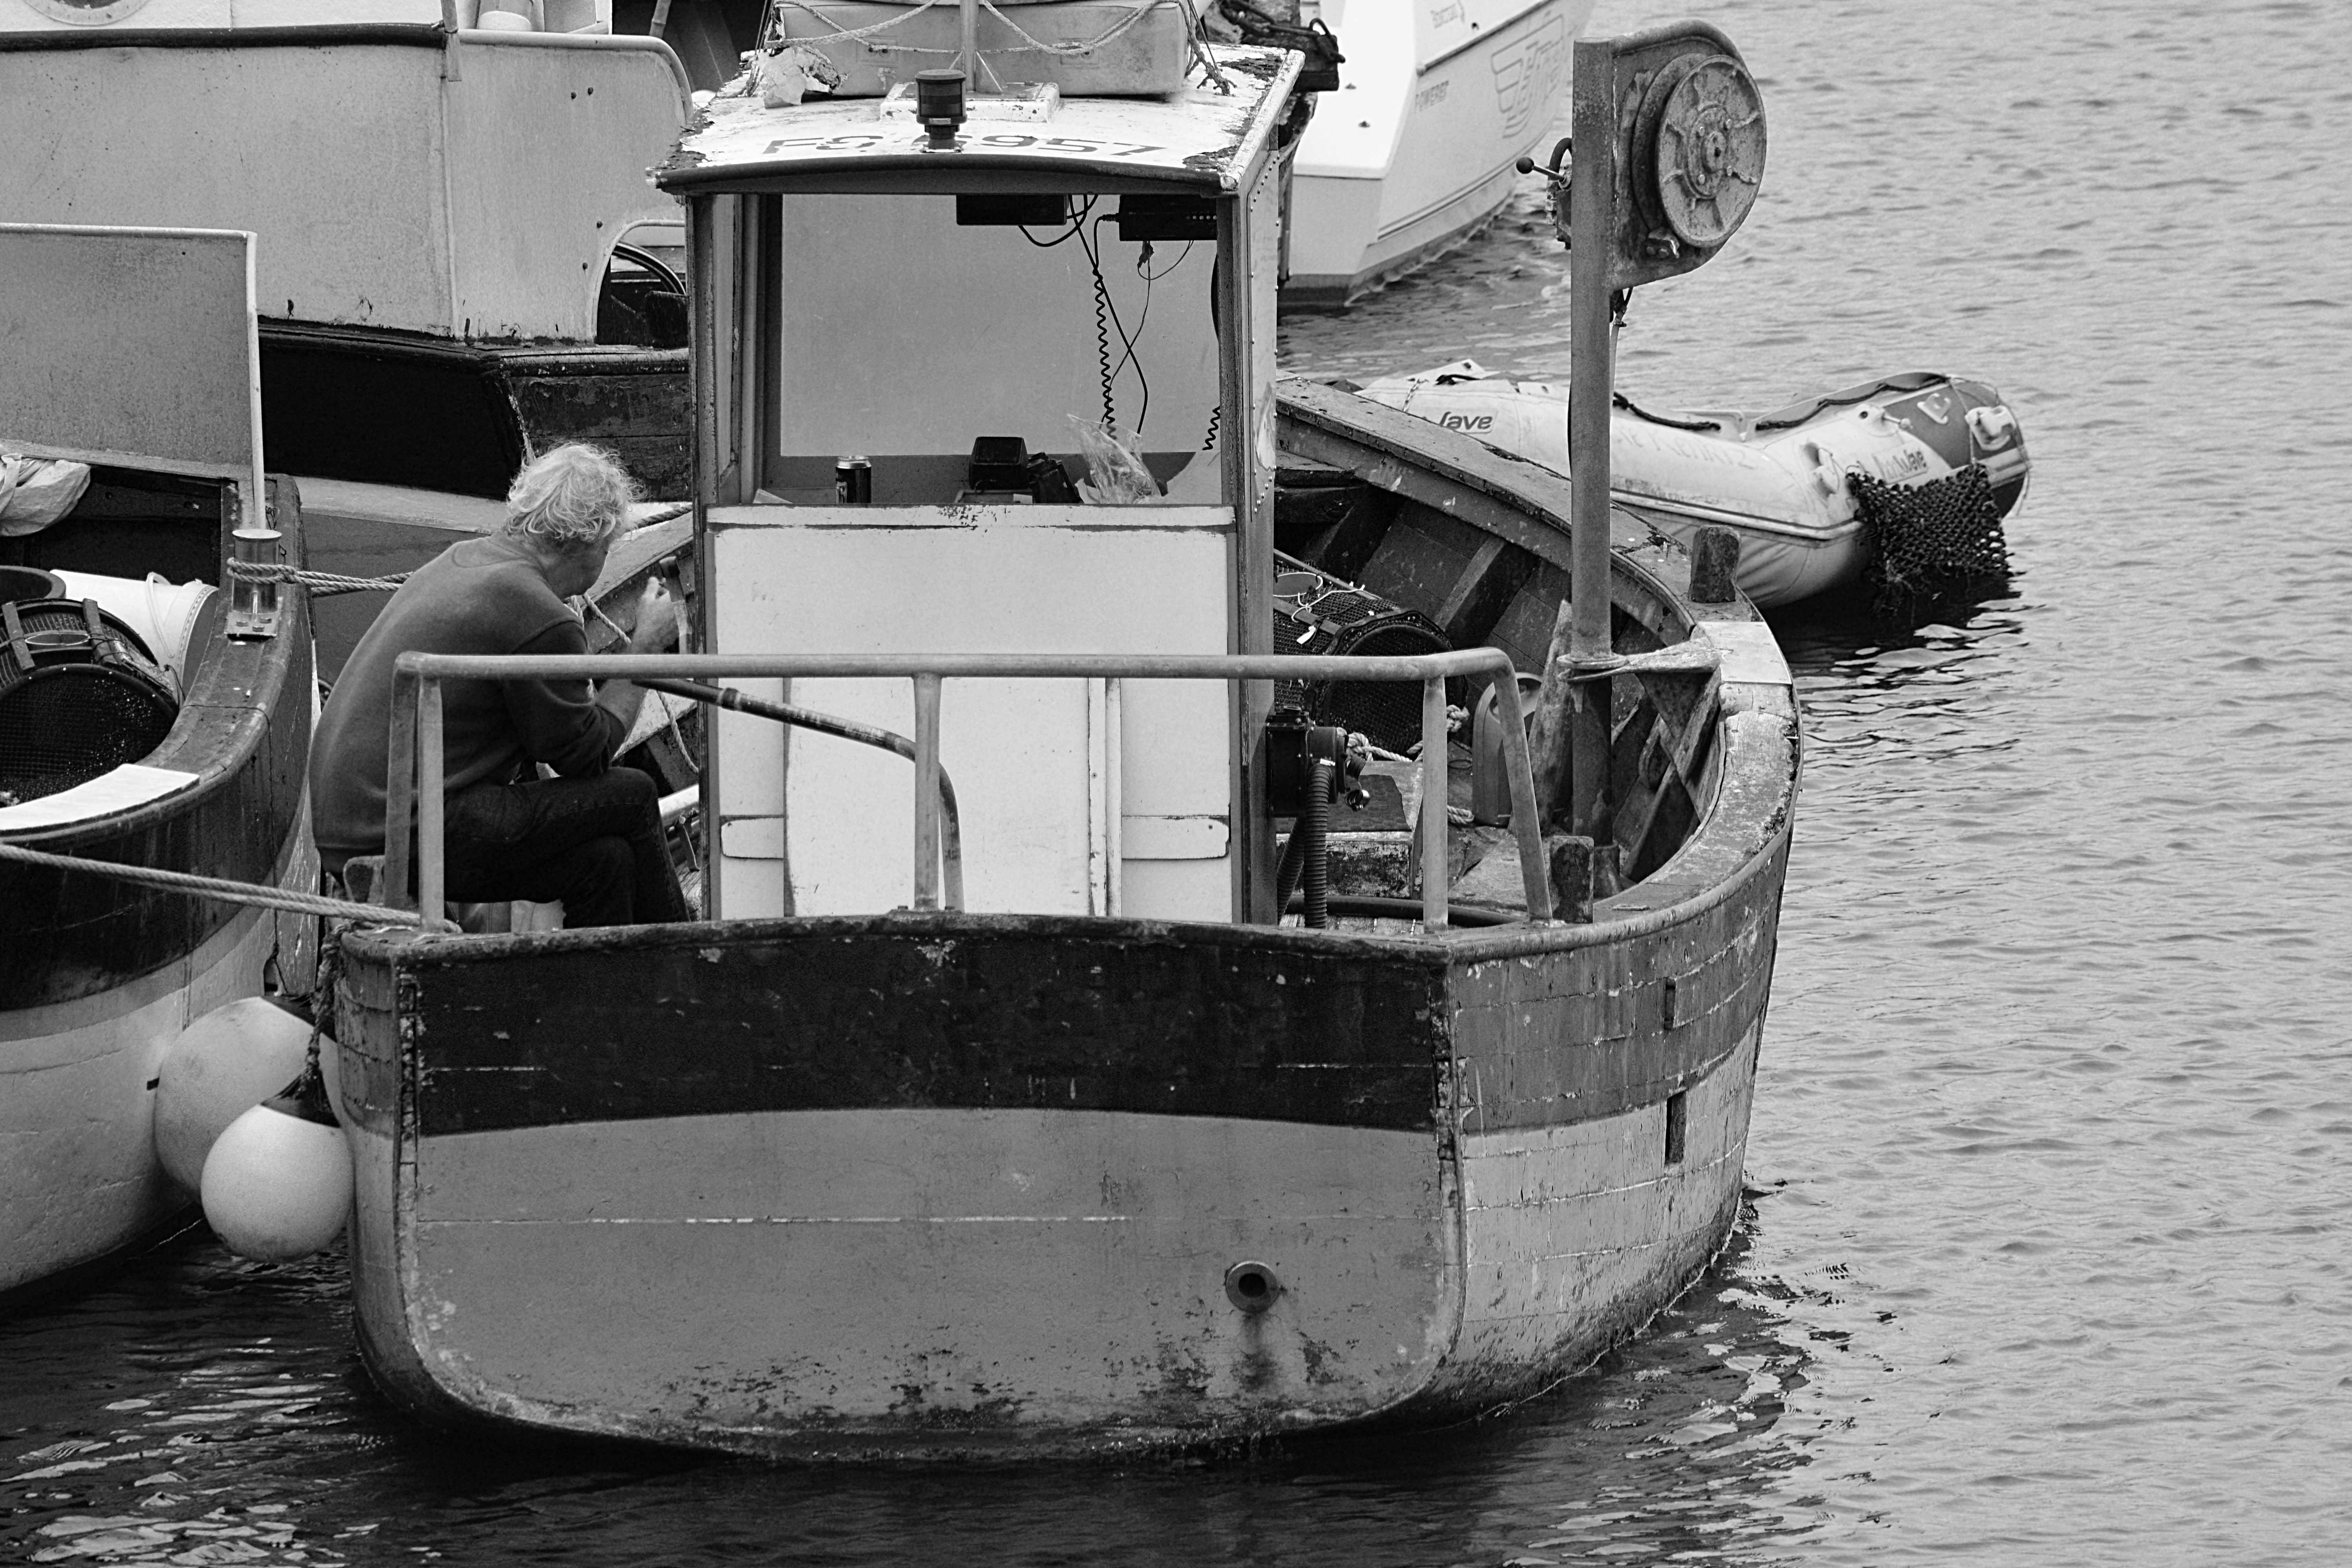
sea, ocean, black and white, boat, ship, vehicle, fishing, fisherman, port, monochrome, waterway, character, tugboat, watercraft, marin, browse, fishing vessel, traditional fishing, monochrome photography